Johngarthia lagostoma

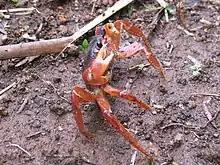
Purple morph of "J. lagostoma" on Green Mountain, Ascension Island

Mature specimens of "J. lagostoma" are typically wide across the carapace on Ascension Island; individuals from the Rocas Atoll are somewhat smaller. In the family Gecarcinidae, species are normally separated by the form of the first pleopod (gonopod), which is used by males during mating, but there is no difference in the gonopod between "J. lagostoma" and "J. planata". Instead, "J. lagostoma" differs from other species in the genus by the form of the third maxilliped; it has a fissure which is a narrow slit, but which gapes open in other species. The third maxilliped is also larger, covering the epistome and the antennules in "J. lagostoma" but not in other species.